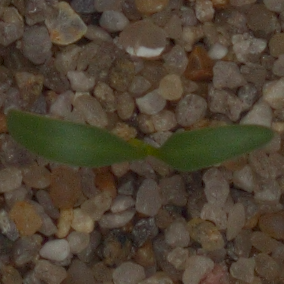
Label: sugar_beet